While New York Sleeps (1938 film)

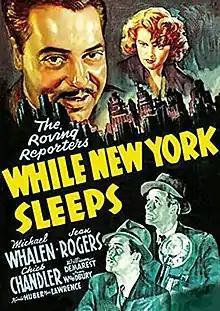
Theatrical release poster

While New York Sleeps is a 1938 American crime film directed by H. Bruce Humberstone and written by Frances Hyland and Albert Ray. The film stars Michael Whalen, Jean Rogers, Chick Chandler, Robert Kellard, Joan Woodbury, Harold Huber and Marc Lawrence. The film was released on January 6, 1939, by 20th Century Fox.